The Dark Phoenix Saga

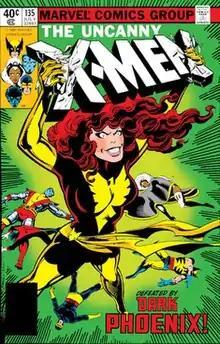

"The Dark Phoenix Saga" is an extended X-Men comic-book storyline published by Marvel Comics. Created by writer Chris Claremont and artist John Byrne, the storyline first appeared in "X-Men" #129 (January 1980). It focuses on the superhero Jean Grey and the cosmic entity Phoenix Force. The storyline commonly refers to the story in "Uncanny X-Men" #129–138 (January – October 1980) of Jean Grey's corruption by the power of the Phoenix and the Hellfire Club, the destruction she causes, and ultimately her death. Sometimes included is Jean Grey's assumption of the Phoenix power and the repair of the M'Kraan Crystal in "Uncanny X-Men" #101–108 (October 1976 – December 1977).